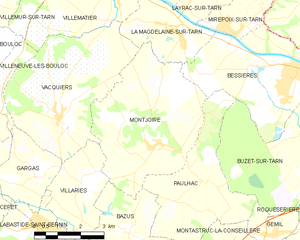
Montjoire est une commune française située dans le département de la Haute-Garonne en région Occitanie.